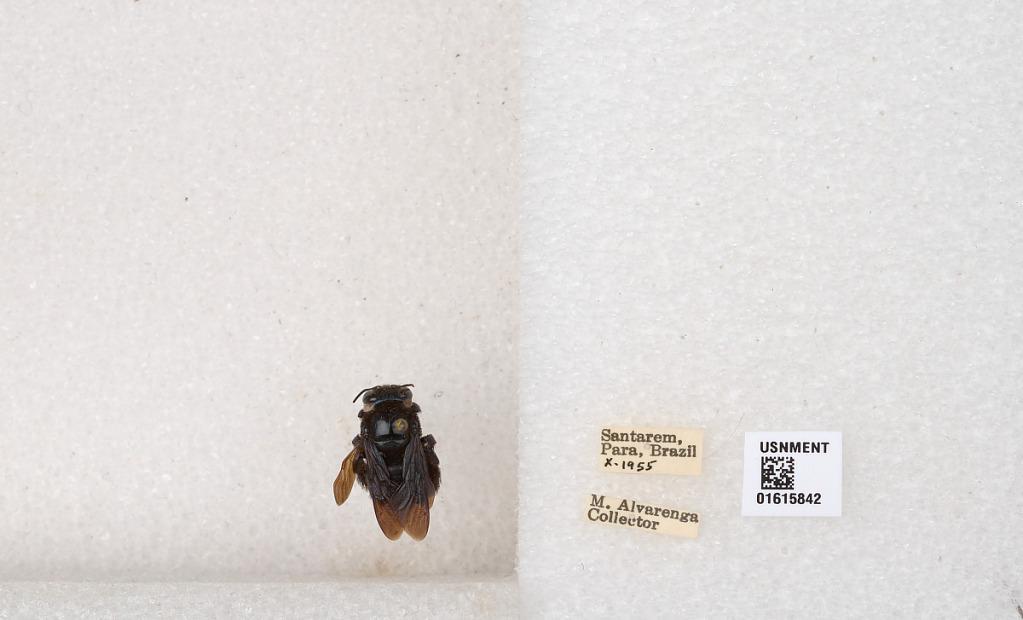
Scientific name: Xylocopa (Schonnherria) muscaria (Fabricius)
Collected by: M. Alvarenga
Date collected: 1955-10-1
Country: Brazil
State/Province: Para
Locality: Santarem